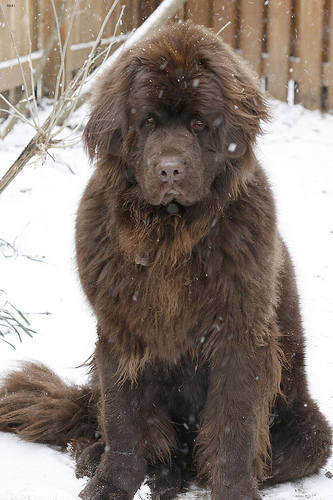
Breed: newfoundland